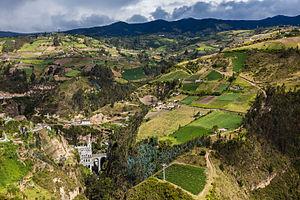
Basilique néogothique colombienne du sanctuaire de Las Lajas, à Ipiales (département de Nariño). Polski: Widok na
Le Sanctuaire de Las Lajas est un lieu de culte et un pèlerinage situé dans le canyon formé par le Río Guáitara, à 7 km de la ville d'Ipiales, dans le département de Nariño, au sud de la Colombie à la frontière équatorienne. C'est, depuis le XVIIIᵉ siècle, un des centres de pèlerinage les plus importants d'Amérique du Sud.